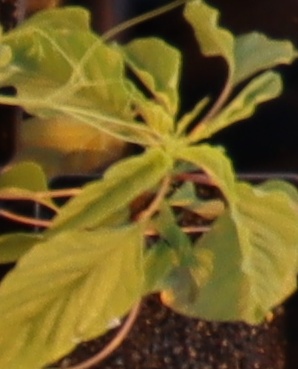
Label: Palmer Amaranth